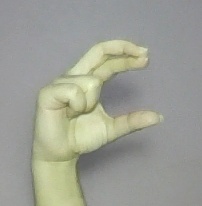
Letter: thal